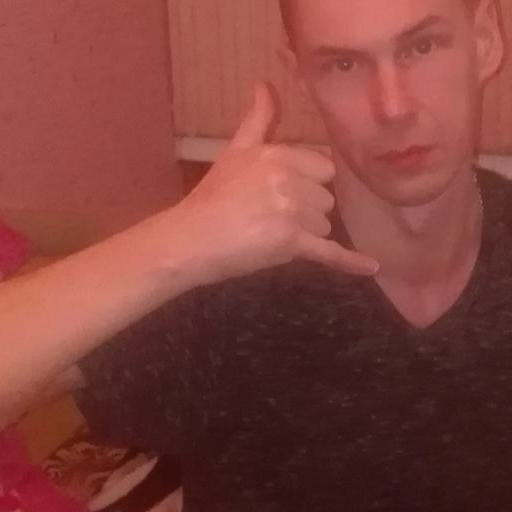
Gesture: call